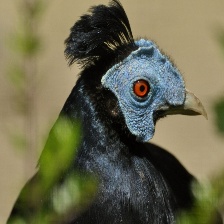
Species: CRESTED FIREBACK
Scientific name: LOPHURA IGNITA